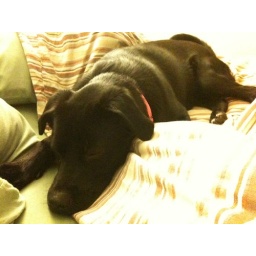
fine @zooey_stammy you can sleep in the bed tonight. just dont claw up the pillows again